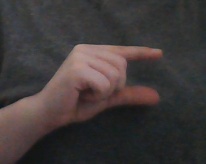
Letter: dal